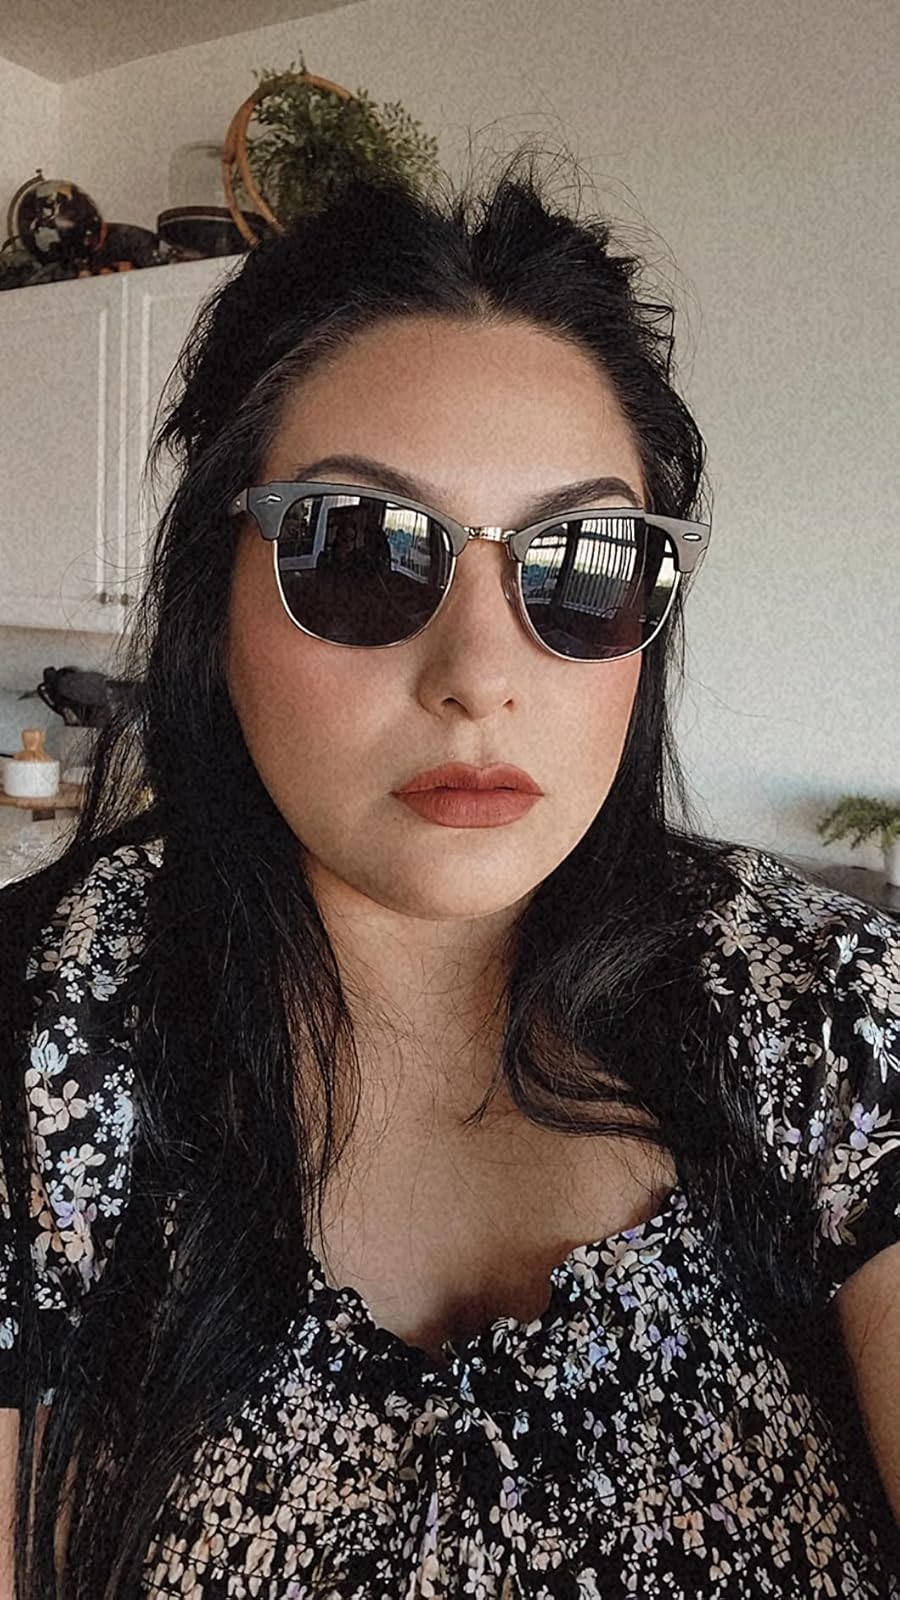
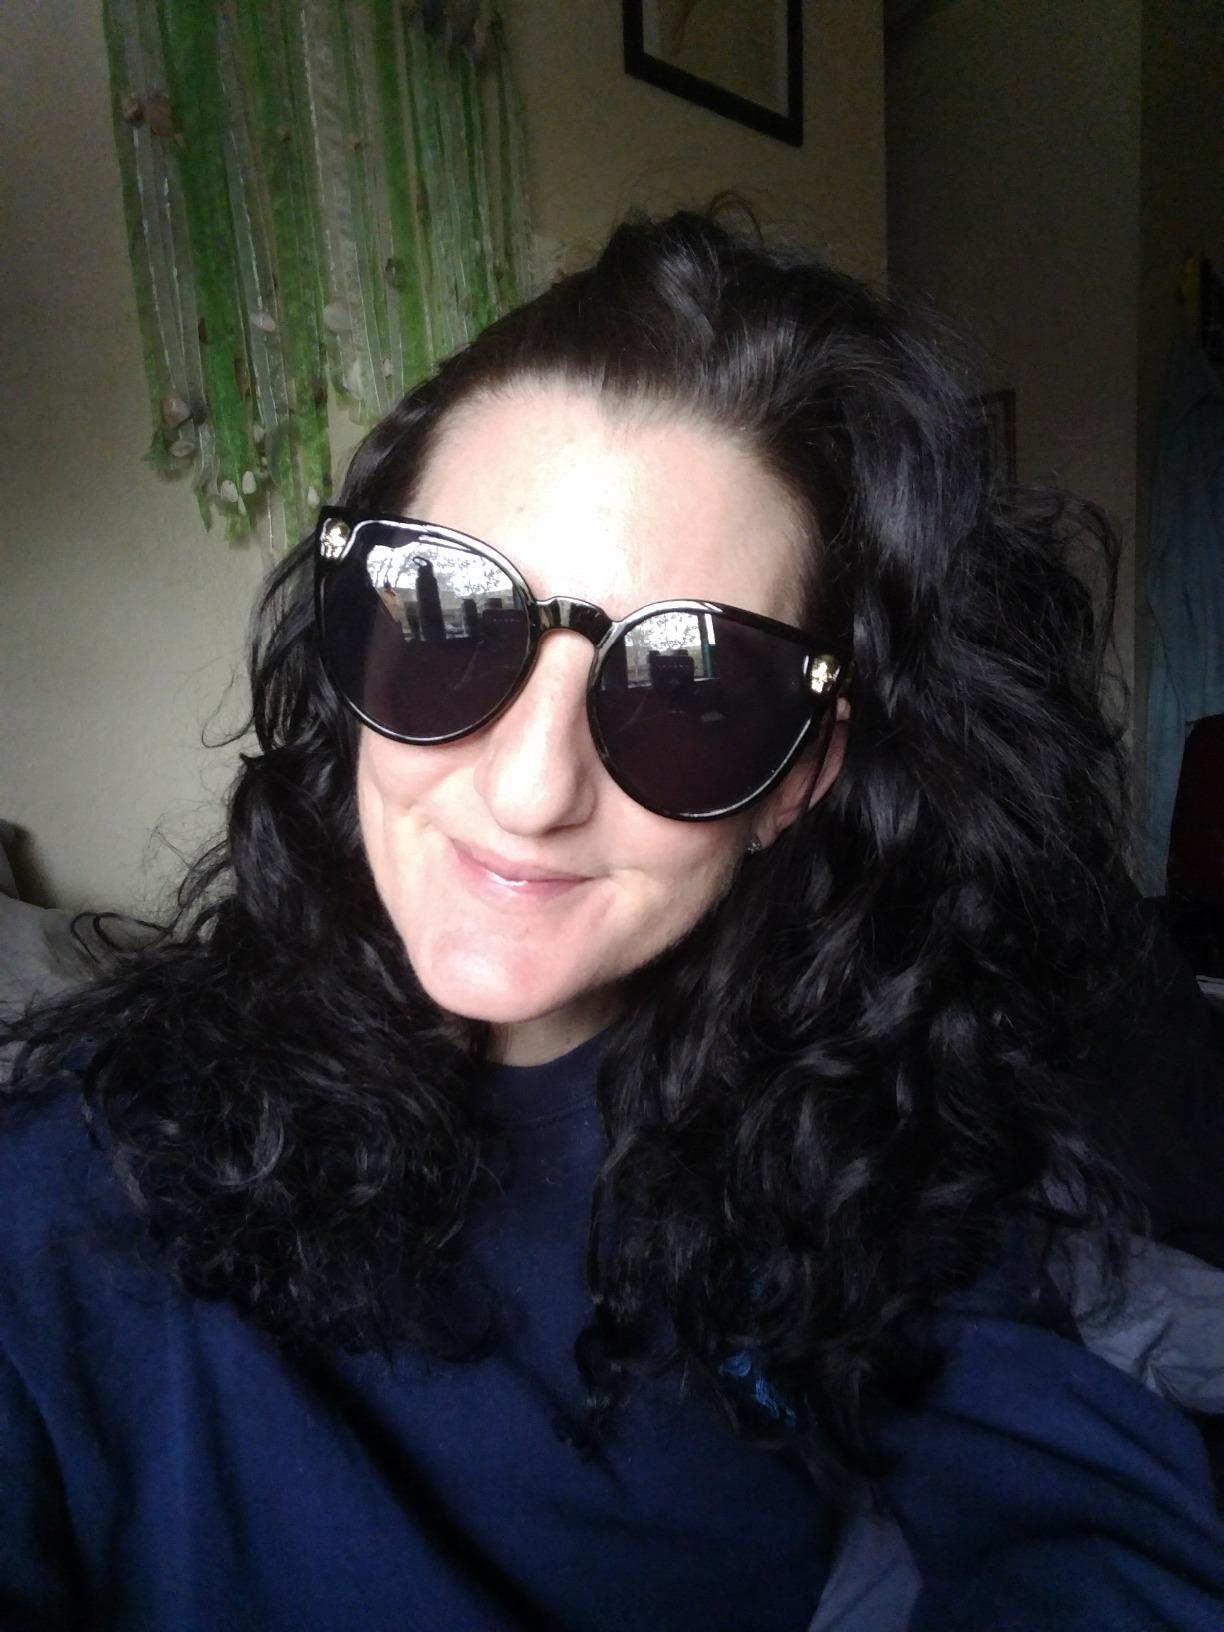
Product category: accessories_sunglasses
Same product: no